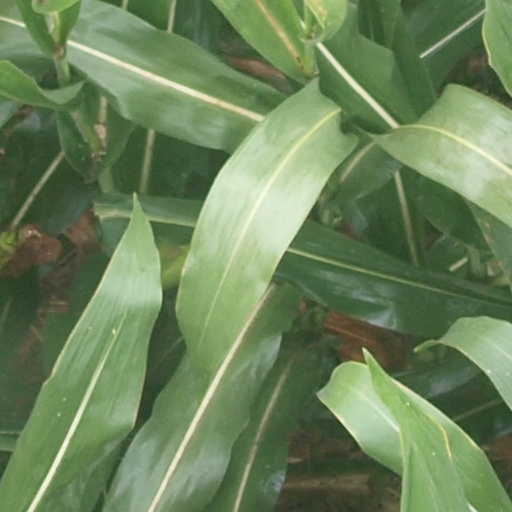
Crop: maize; corn